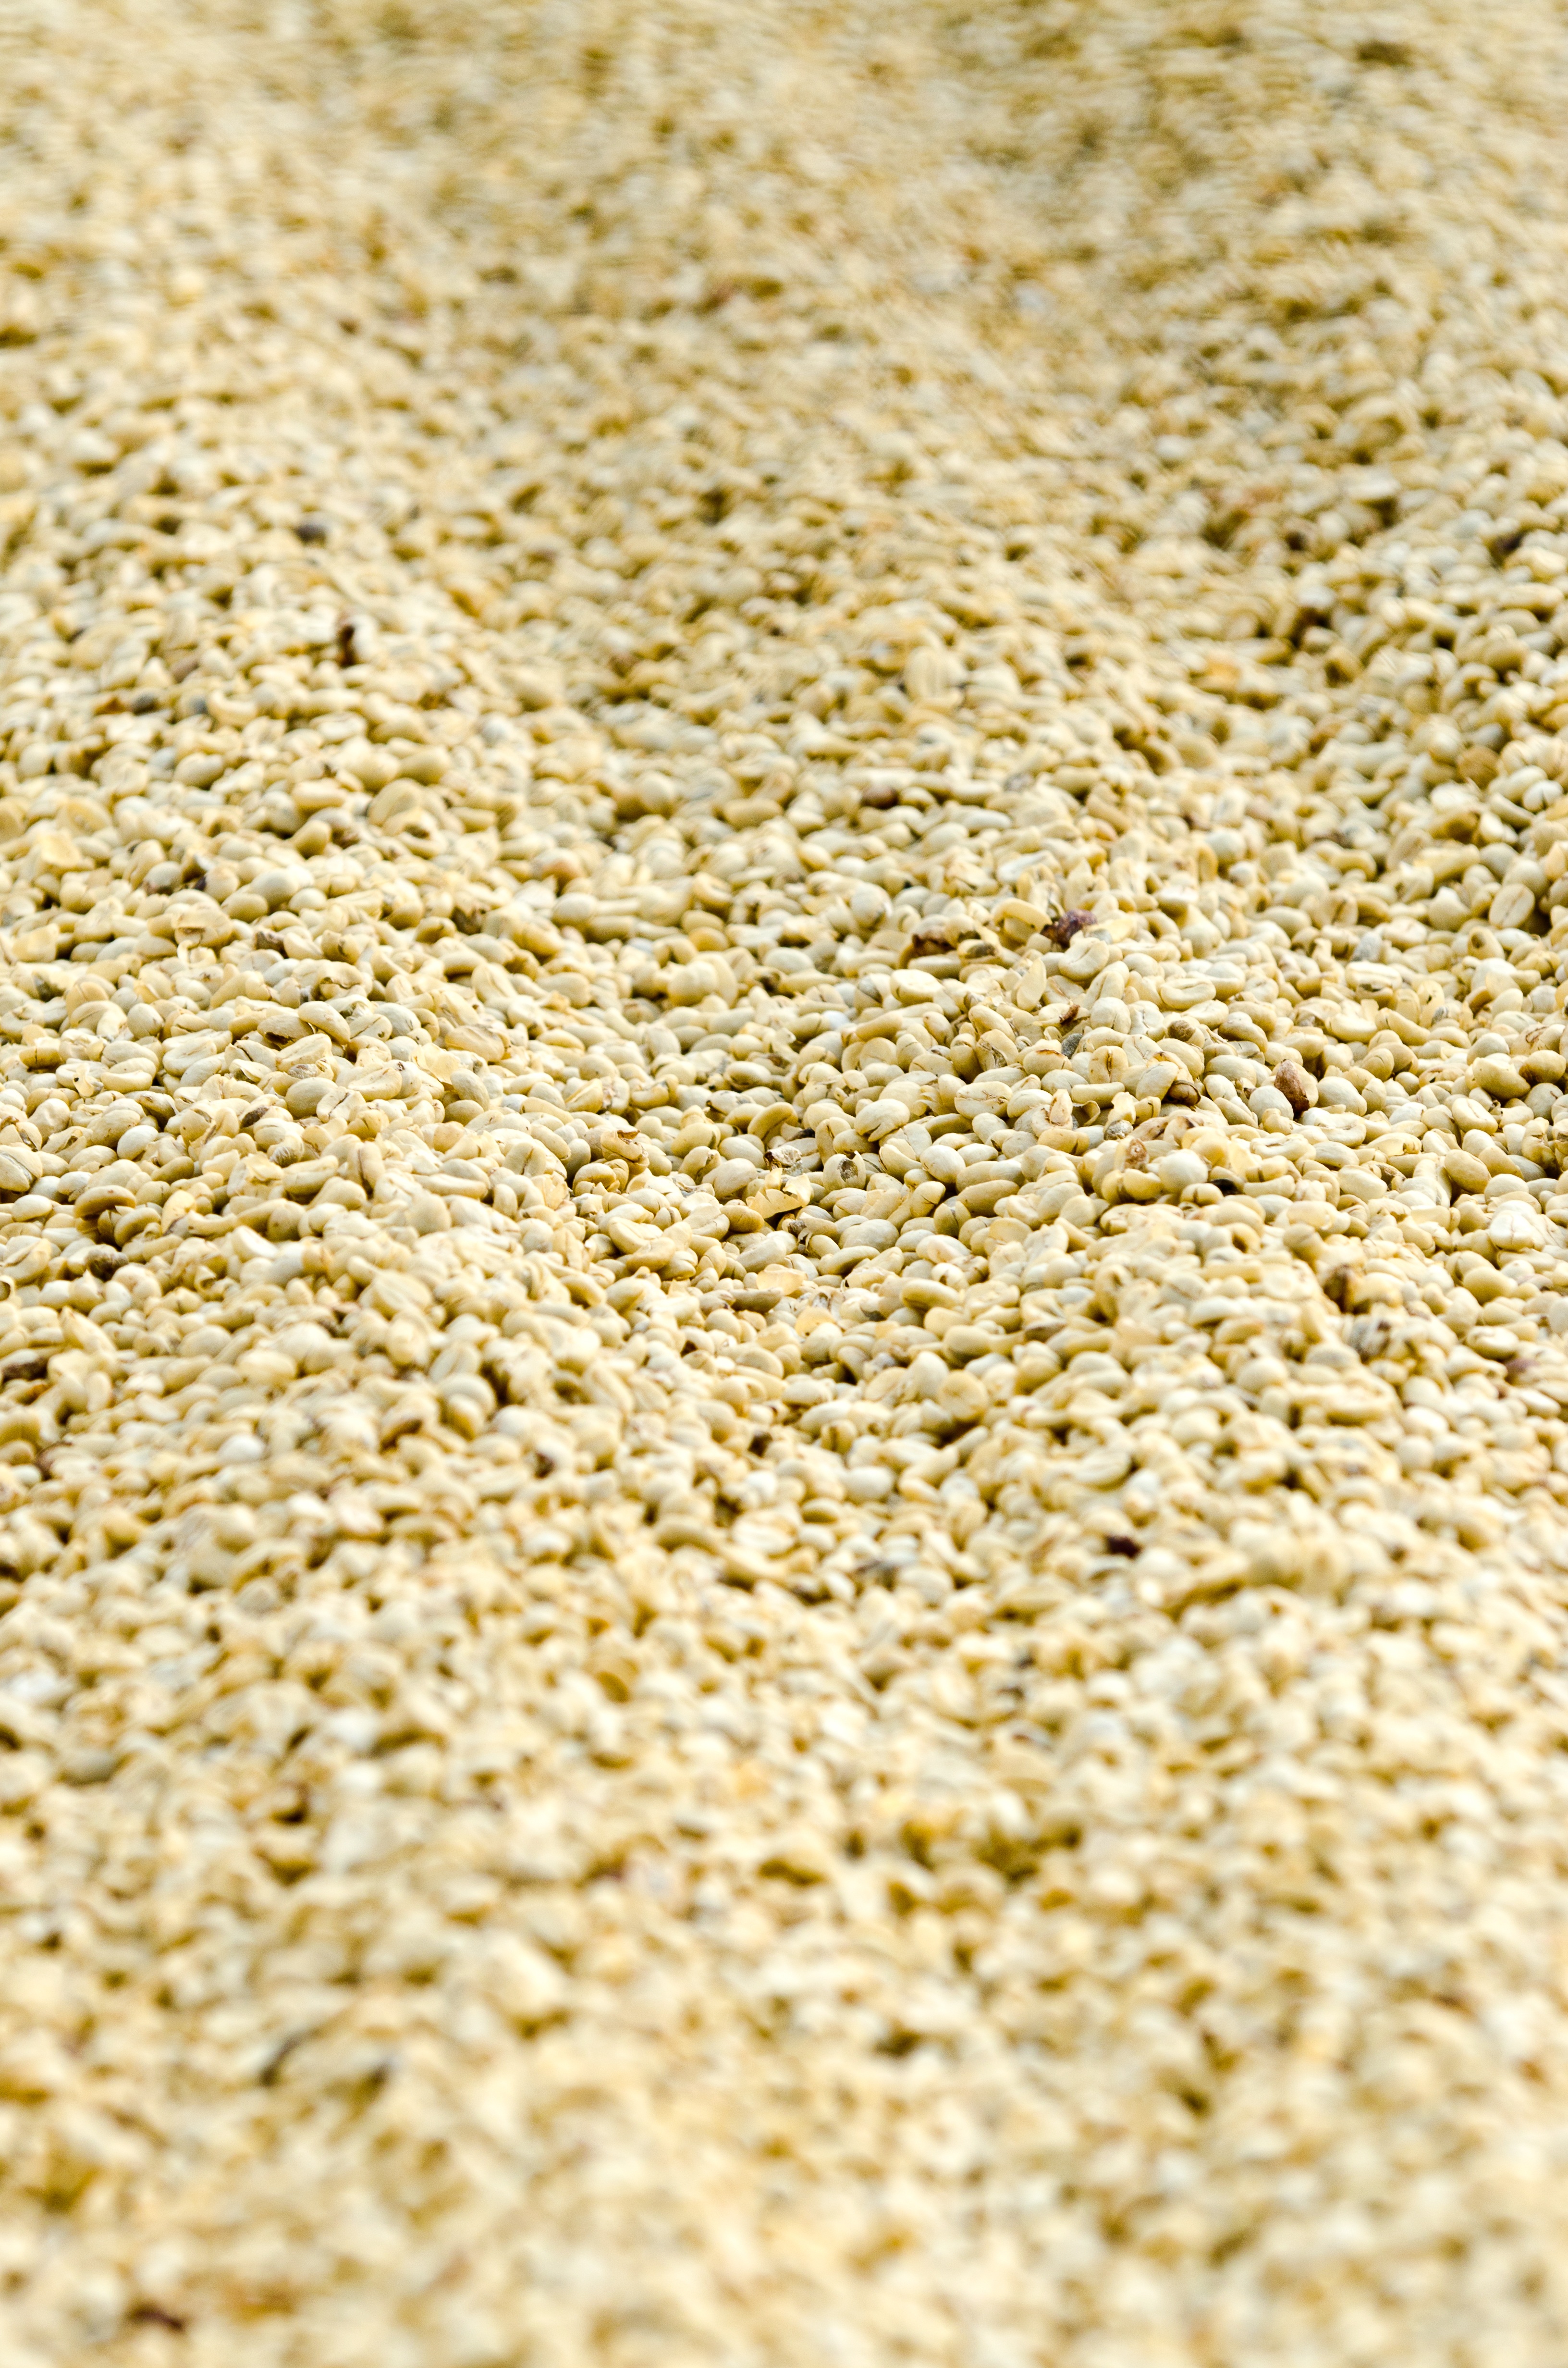
sand, coffee, food, produce, soil, material, close up, flooring, grass family, whole grain, coffee drying, guatemala coffee